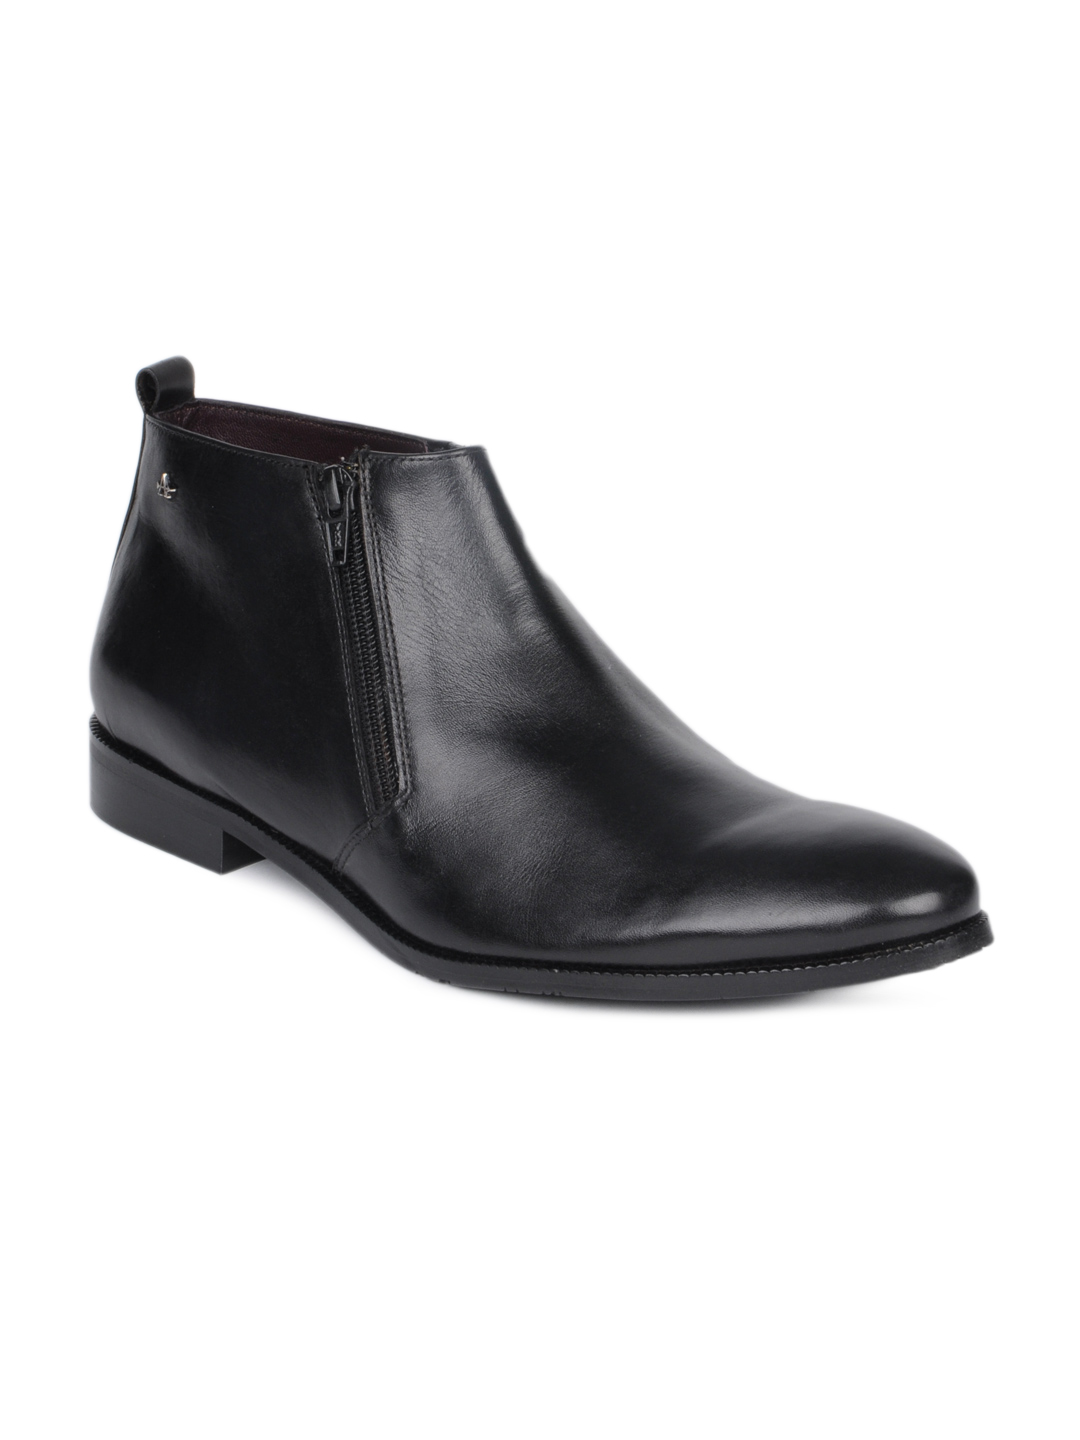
Arrow Men Black Shoes
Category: Footwear / Shoes / Casual Shoes
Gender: Men
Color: Black
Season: Summer 2013
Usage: Casual